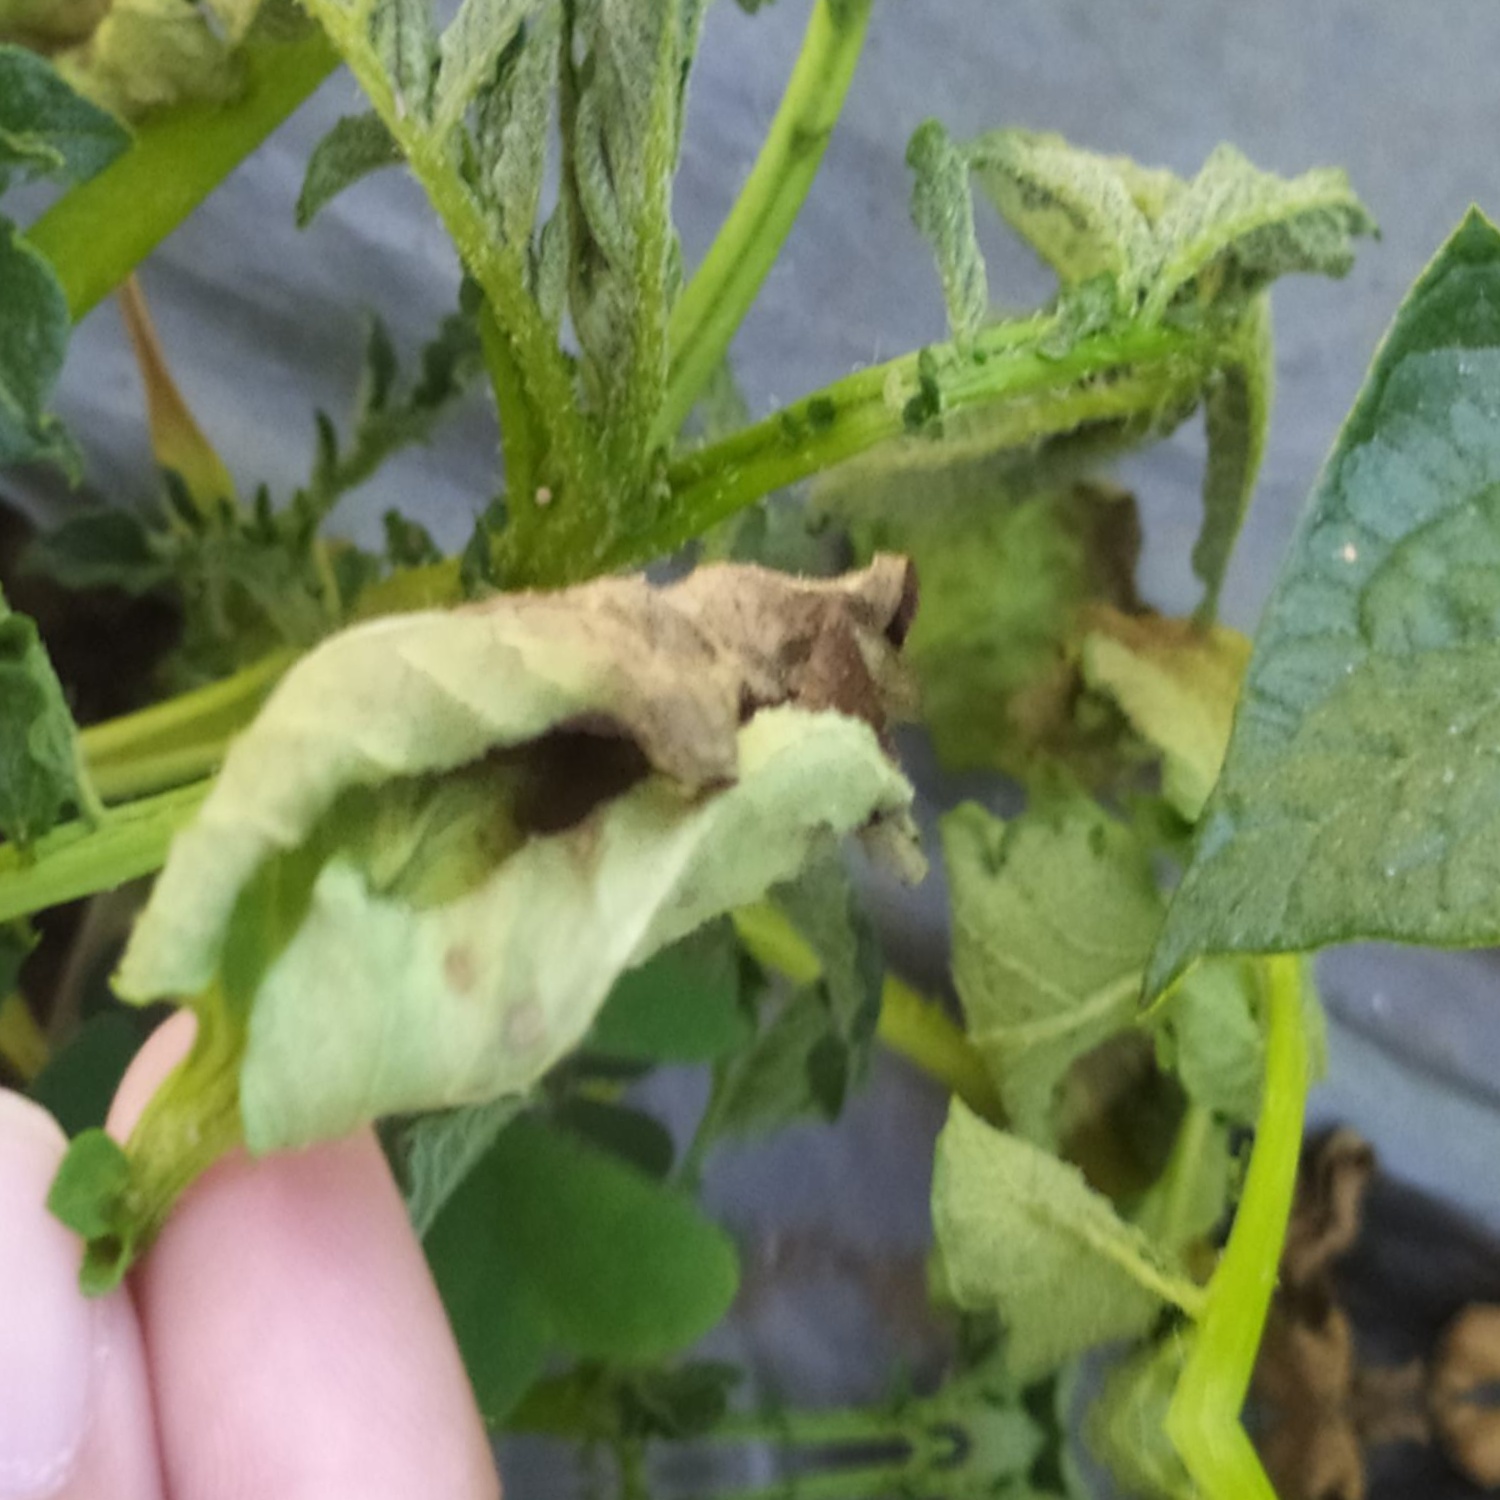
Etiqueta: Pudricion_Parda